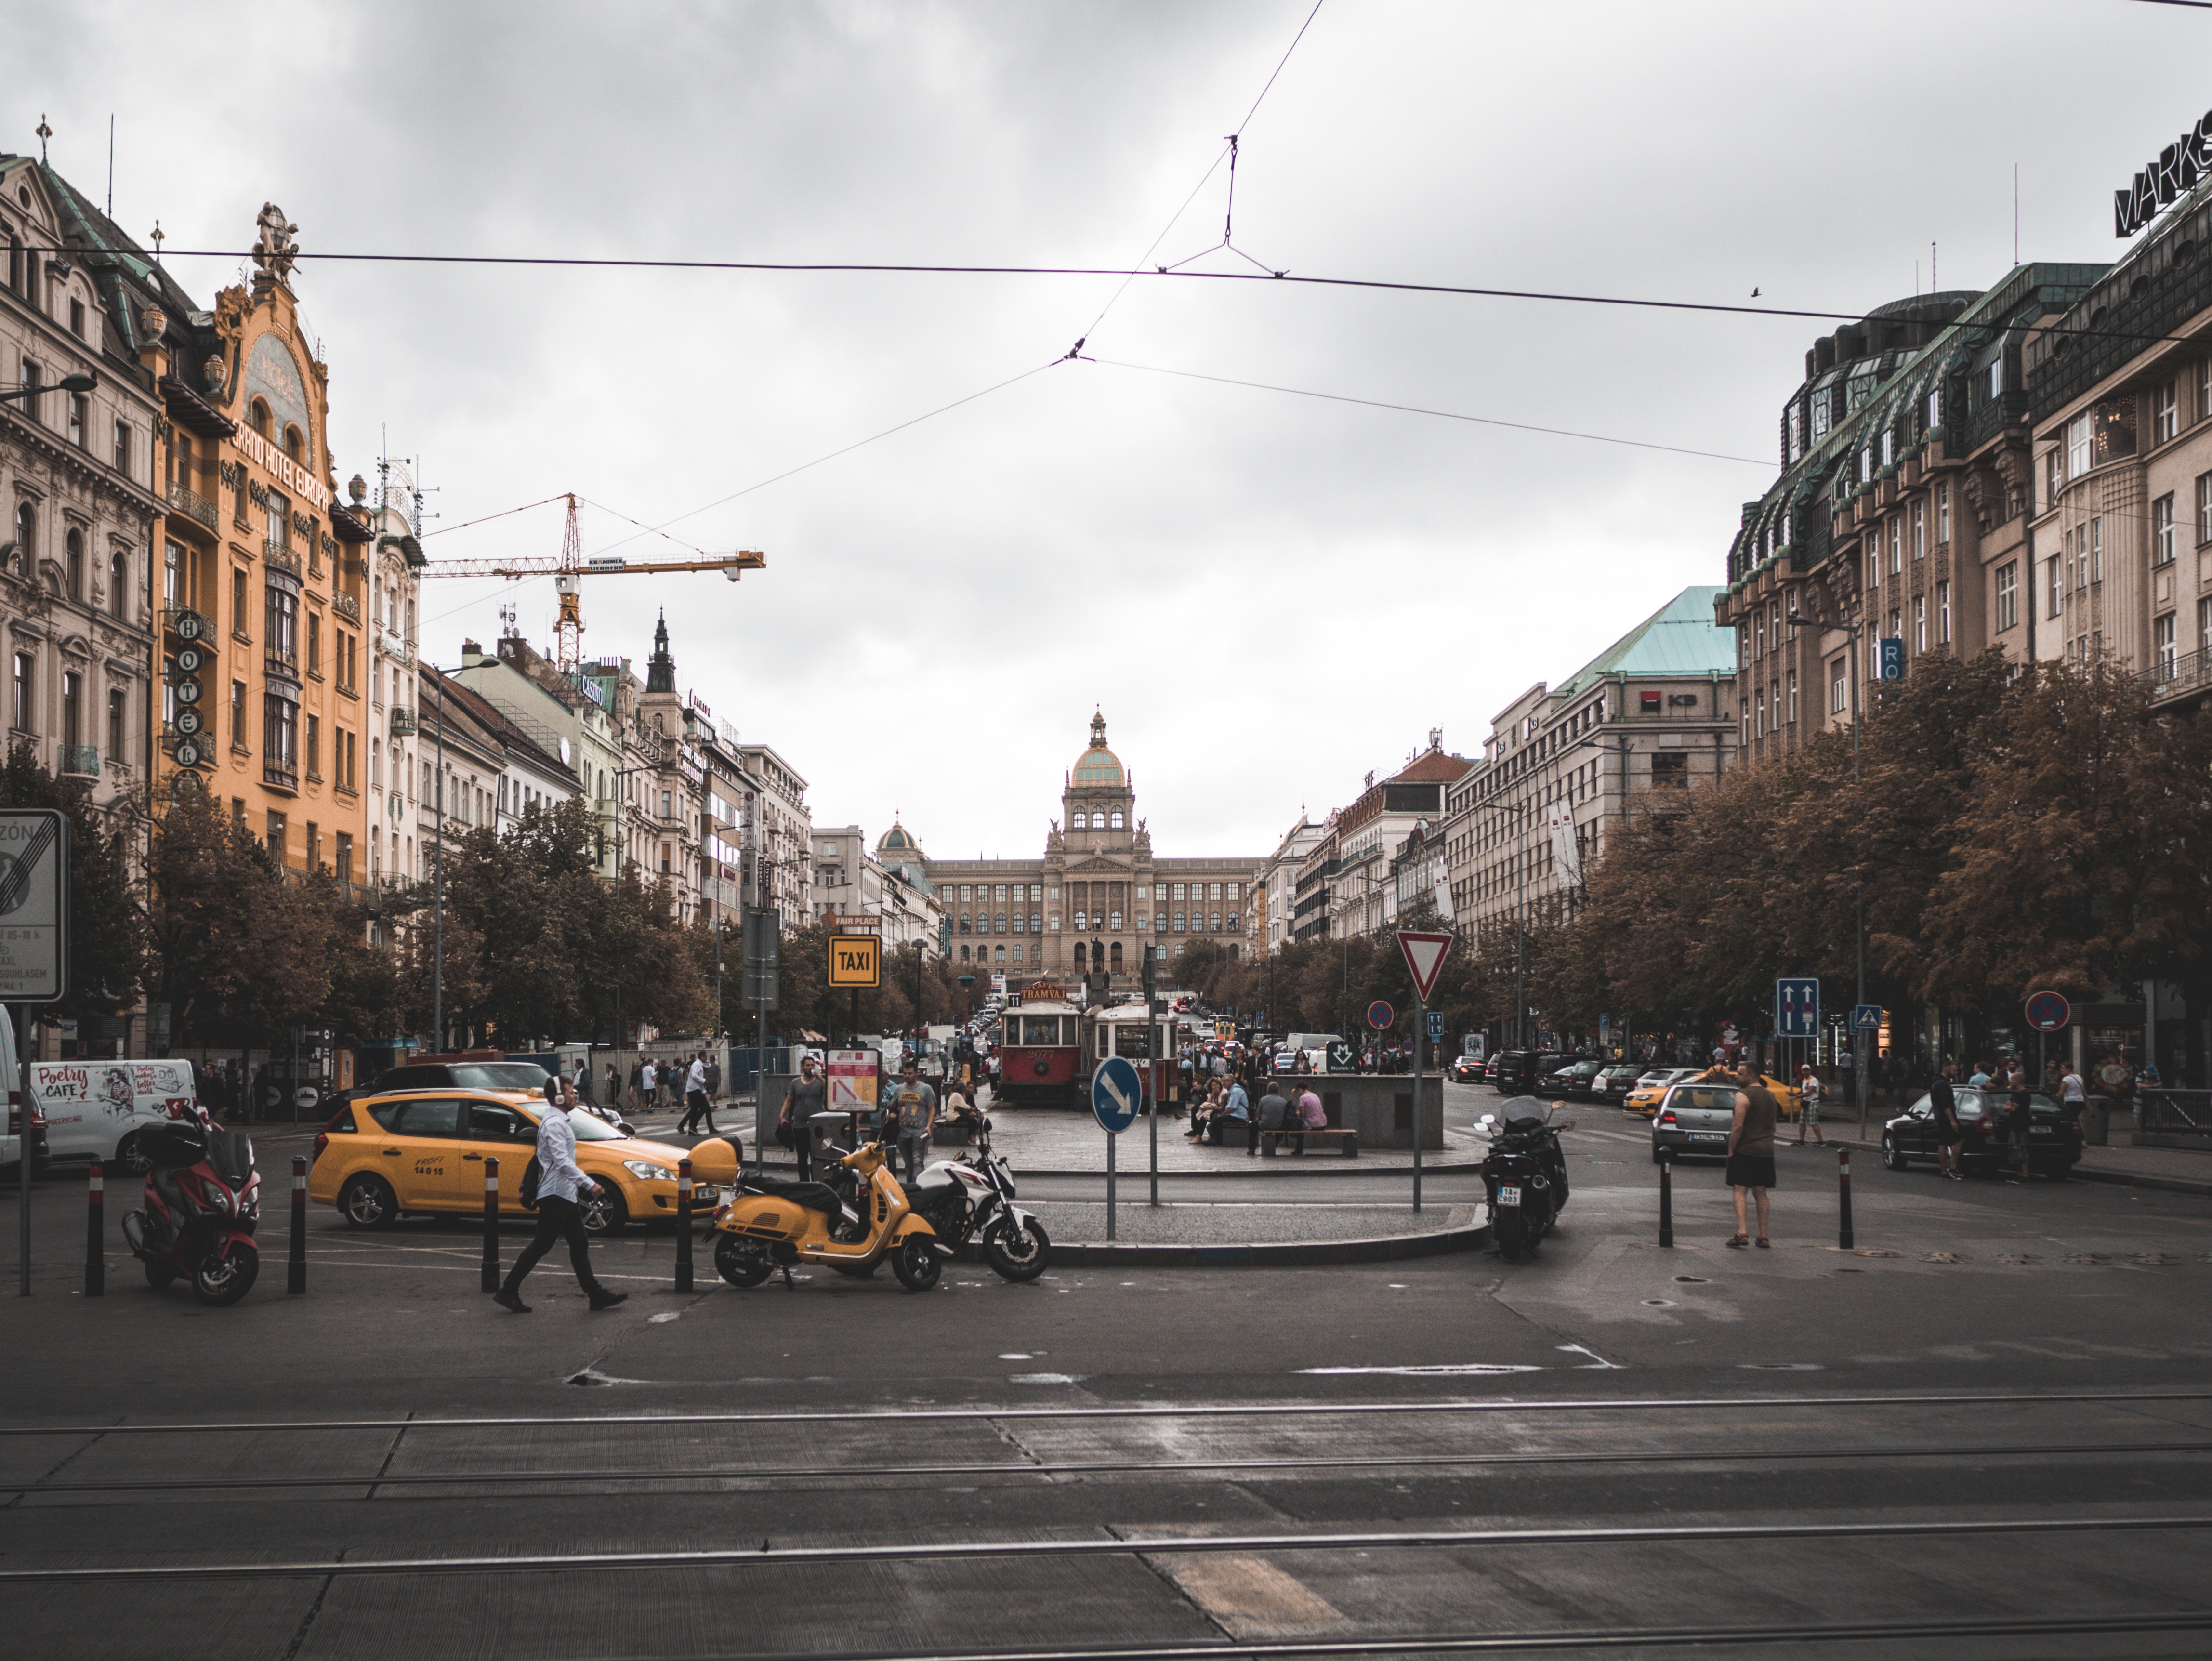
city, sky, town, street, urban area, human settlement, landmark, town square, public space, cloud, pedestrian, transport, architecture, downtown, neighbourhood, road, thoroughfare, building, plaza, infrastructure, metropolis, metropolitan area, tourism, traffic, road surface, vehicle, vacation, nonbuilding structure, mountain, intersection, evening, metal, mixed use